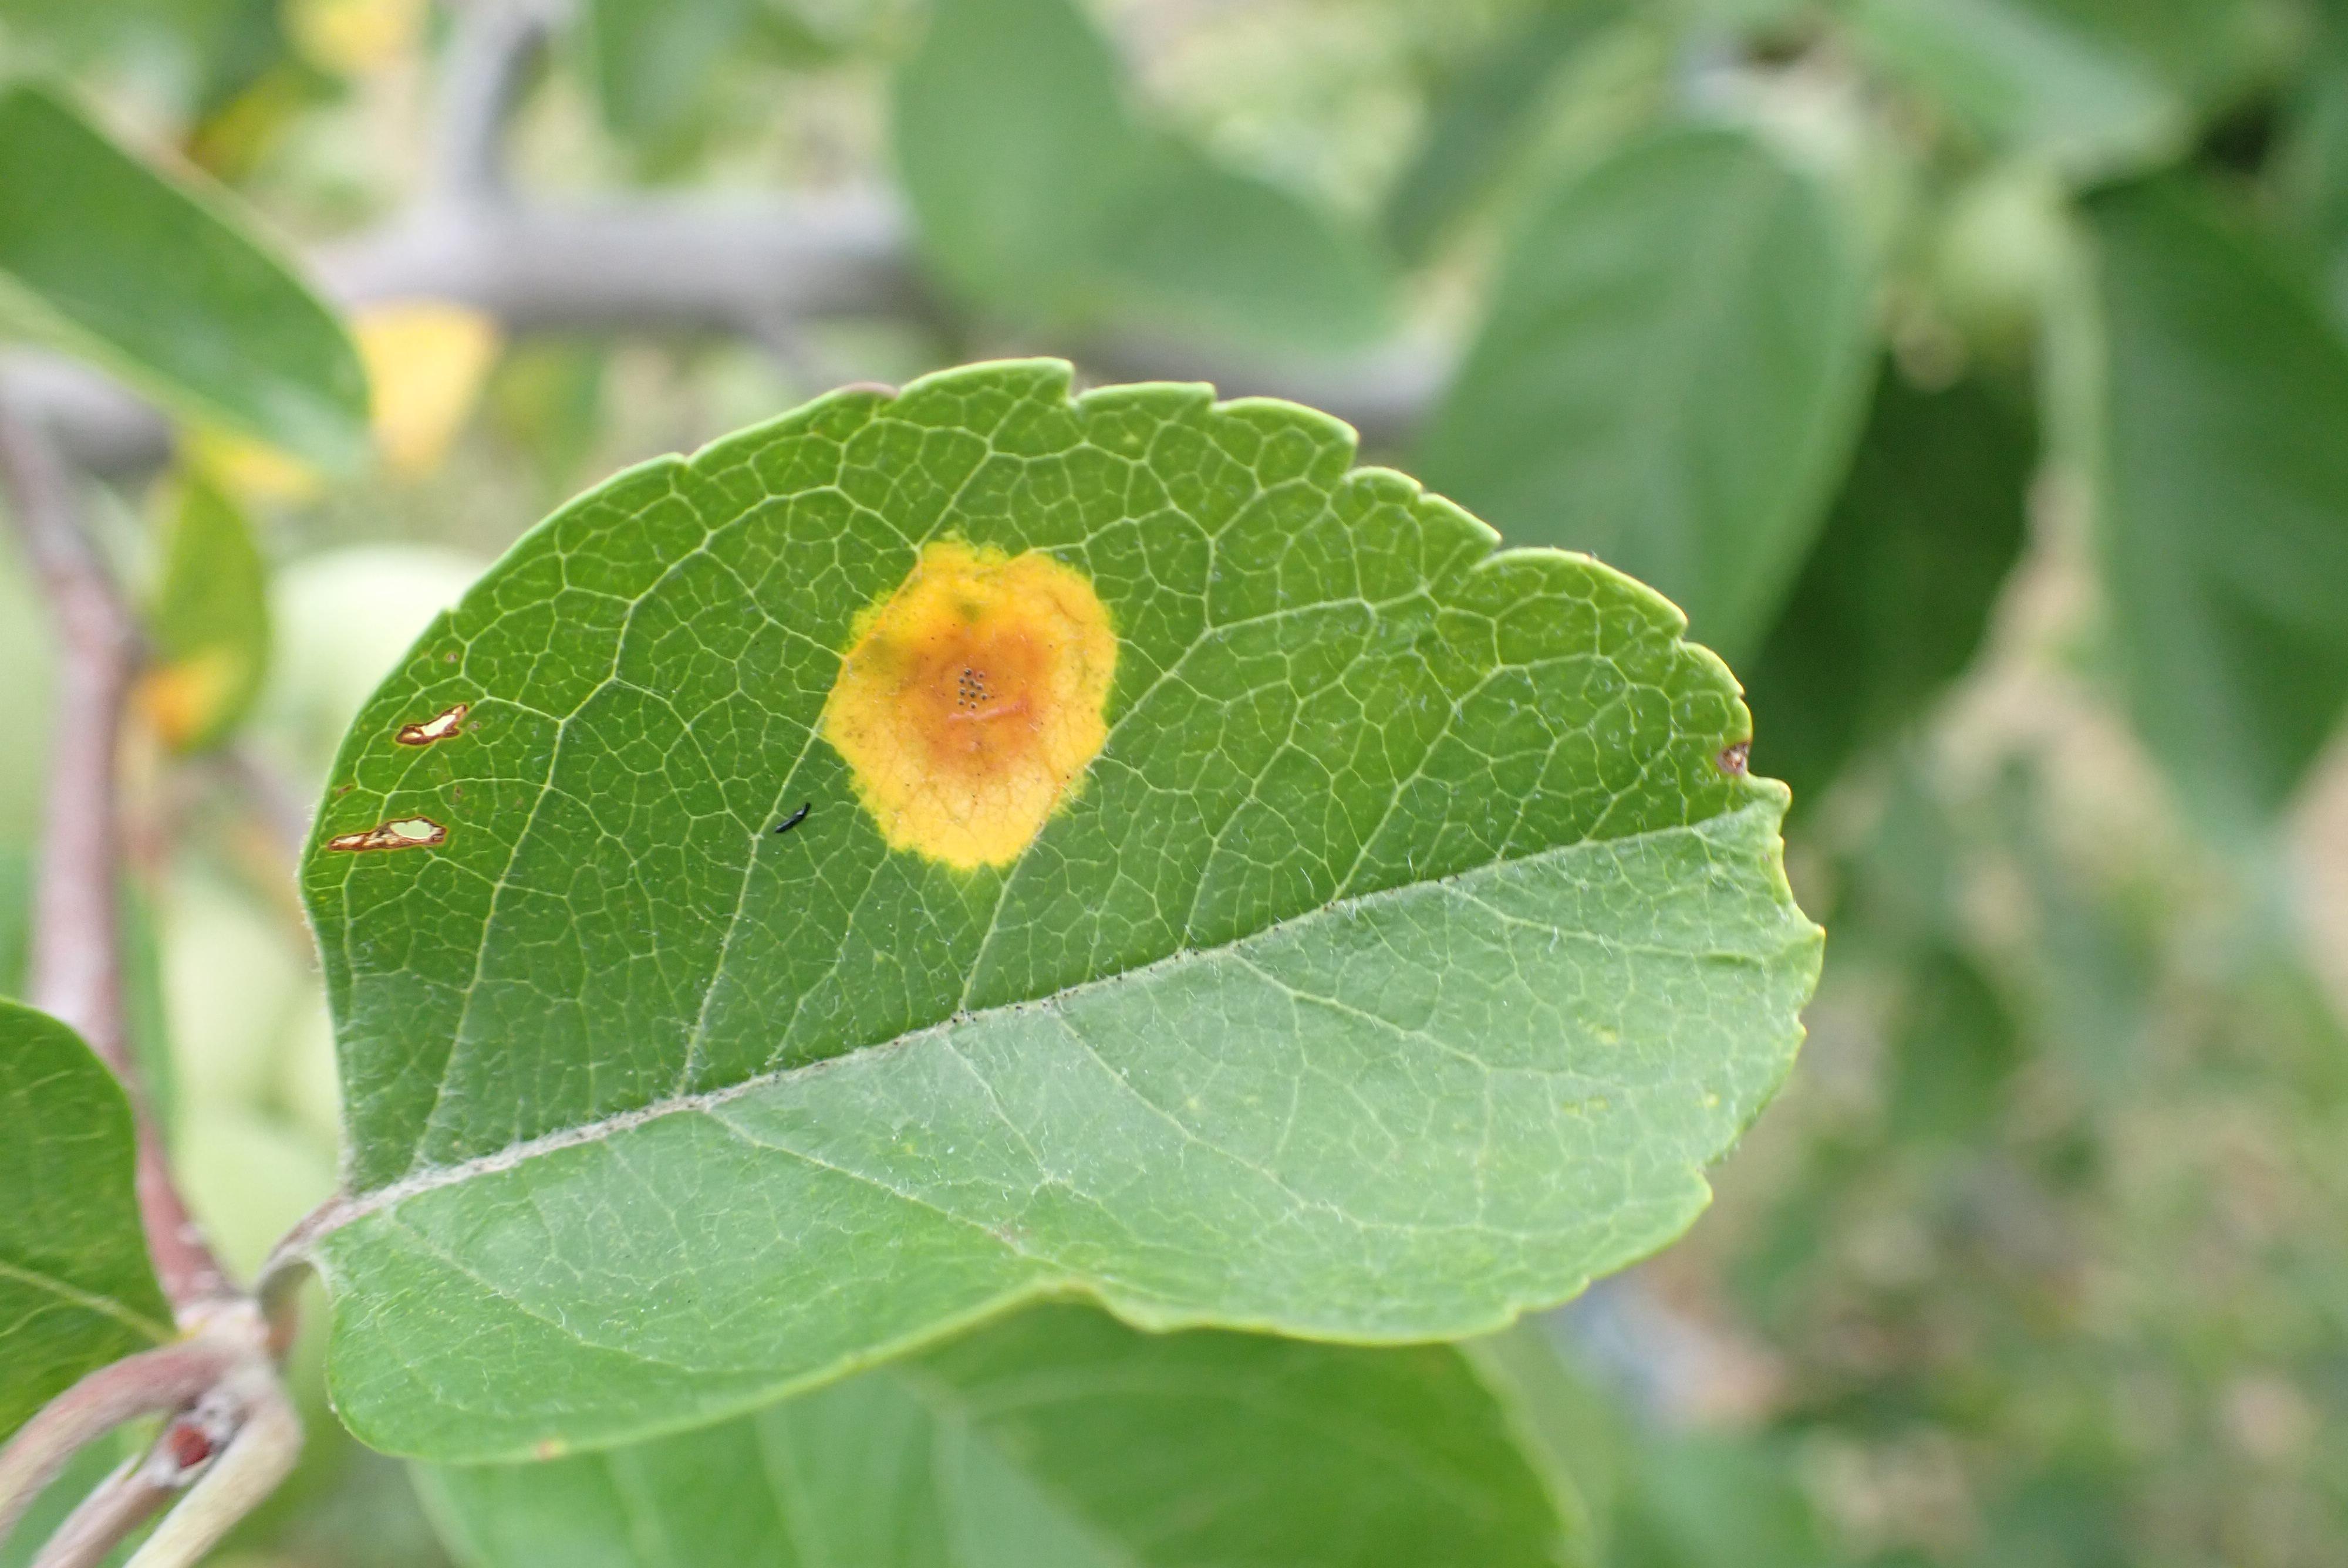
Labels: rust